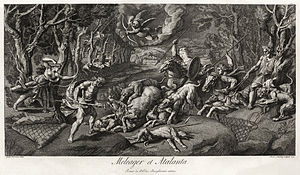
Atalante
Meleager et Atalanta, graveret efter Giulio Romano.
Atalante er en mytisk kvinde-figur fra den græske oldtid.